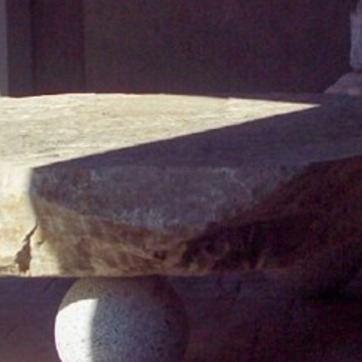
Material: stone